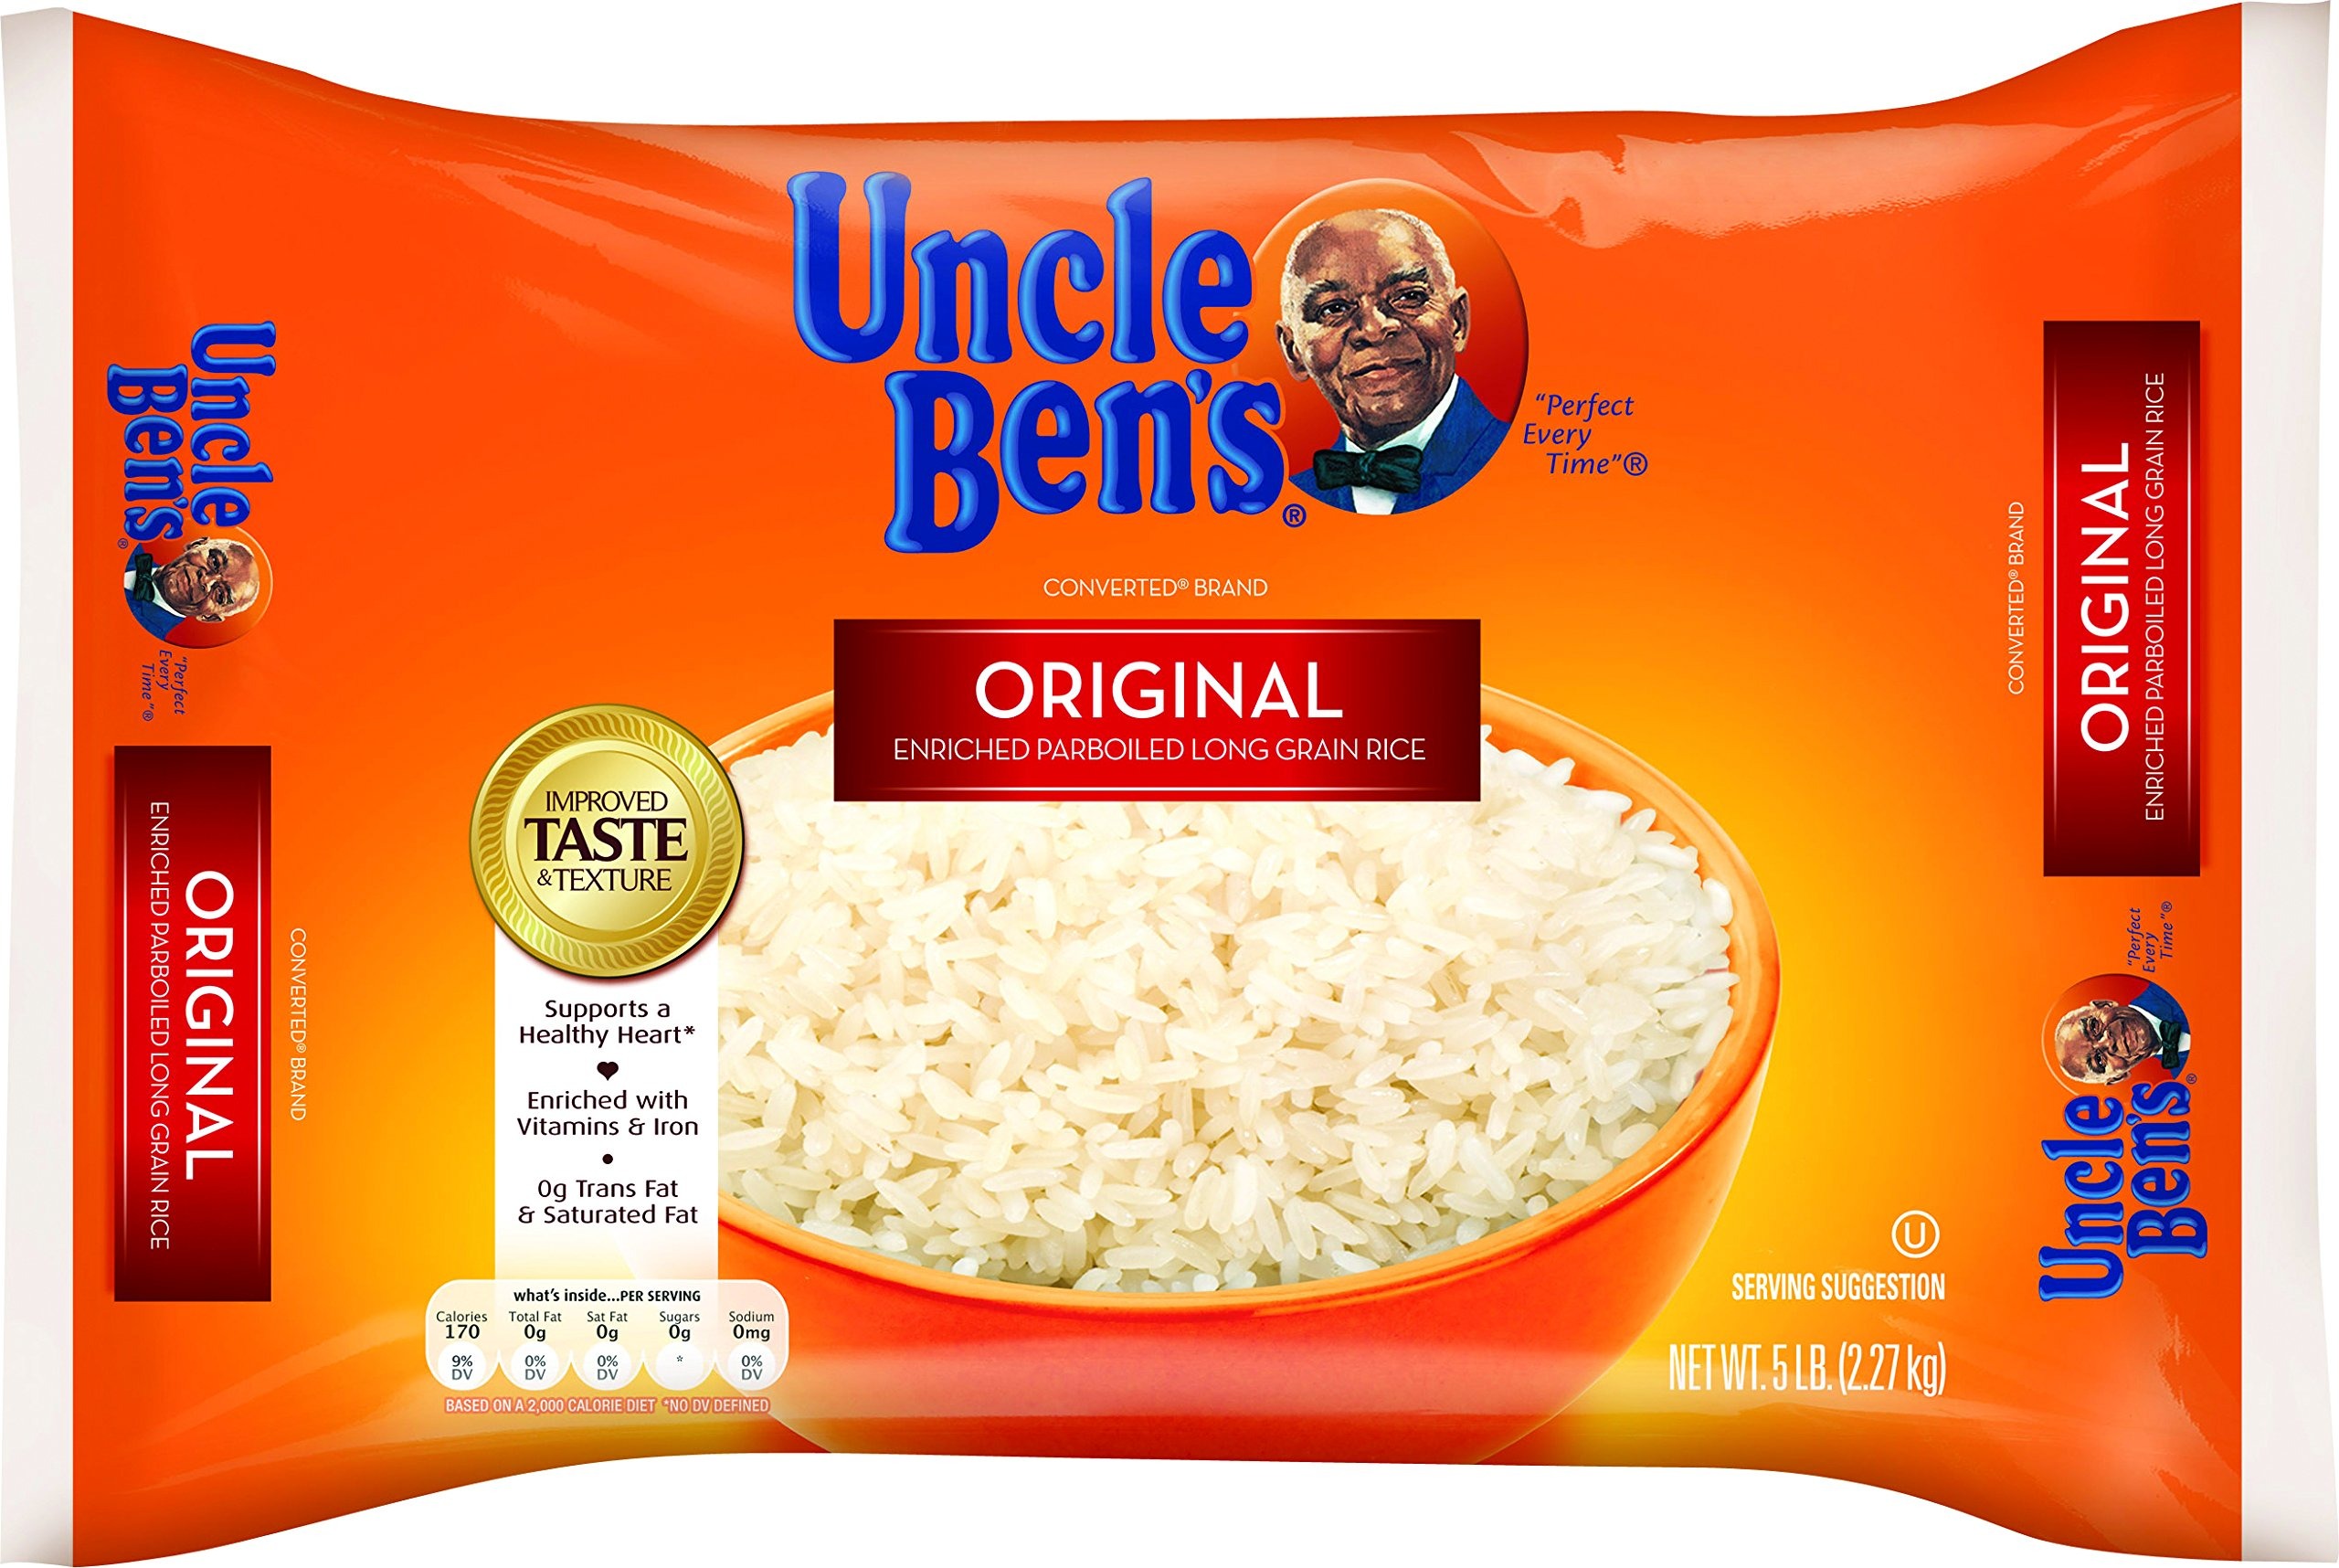
Item Name: UNCLE BEN'S Original Long Grain White Rice, 5lb, (6pk)
Bullet Point 1: A delicious, long grain white rice for all types of rice dishes
Bullet Point 2: Gluten free, sodium free, naturally fat free, cholesterol free
Bullet Point 3: Each package cooks in about 20 minutes
Bullet Point 4: Supports a healthy heart* and a well-balanced diet
Bullet Point 5: Uncle Ben’s uses premium rice grains grown in the U.S.A.
Value: 480.0
Unit: Ounce

Price: 7.99